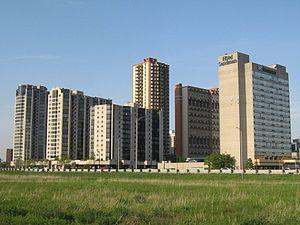
Montréal-Sud est une ancienne ville du Québec, située dans l'actuel arrondissement du Vieux-Longueuil de la ville de Longueuil. Elle devait son nom à sa position géographique au sud de Montréal, sur la rive sud du fleuve Saint-Laurent.